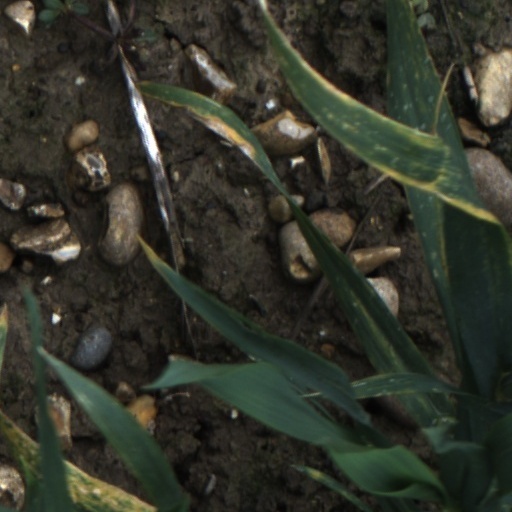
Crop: wheat